Borrelia burgdorferi

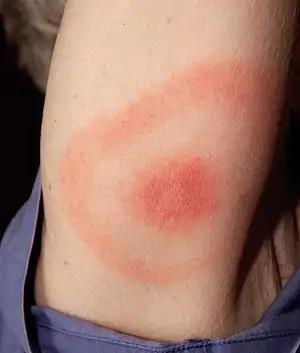
Characteristic "bull's-eye" (erythema chronicum migrans) rash of stage 1 Lyme disease

"B. burgdorferi" infections have been found in possible association with primary cutaneous diffuse large B-cell lymphomas (PCDLBCLs), where a review of the primary literature has, as of 2010, noted that most of the PCBCLs examined have been 'unresponsive' to antibiotics; hence, as in the case of "Chlamydophila psittaci" association with ocular adnexal mucosa-associated lymphoid tissue lymphoma (MALT lymphoma), the working conclusion was that "if "B. burgdorferi" is truly associated with PCBCL, then there is wide geographic variability and other factors are probably involved".